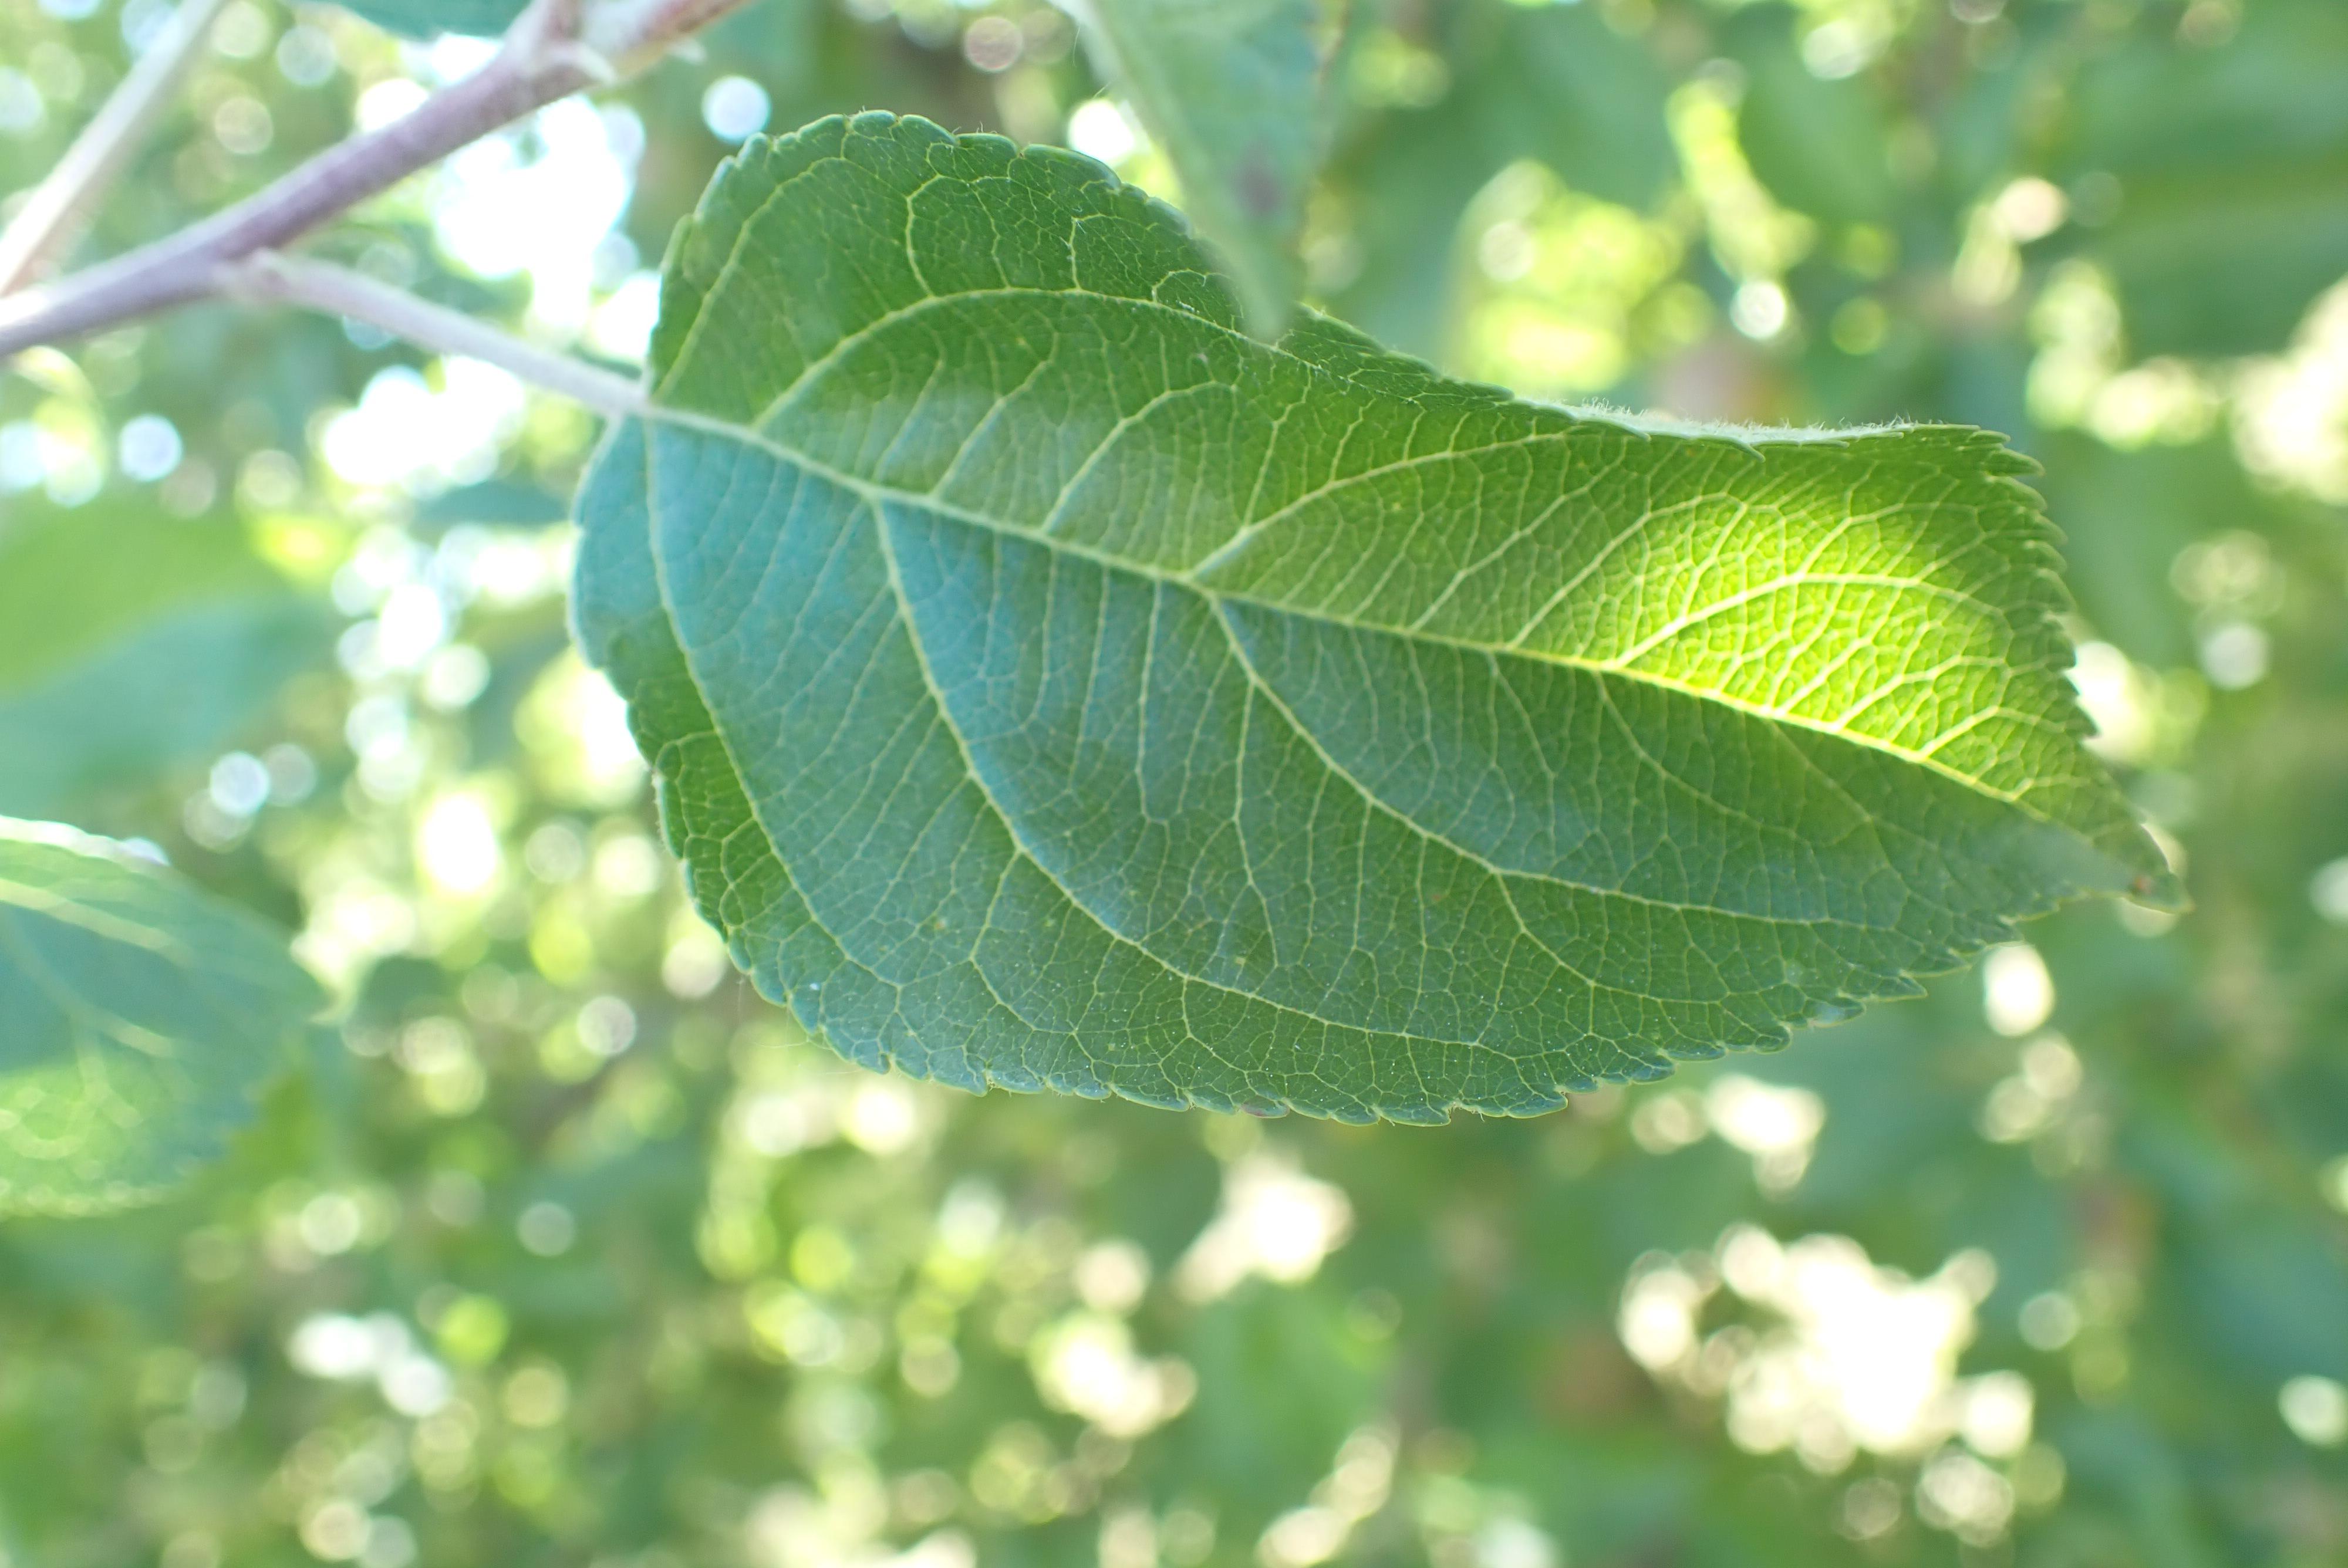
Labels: healthy